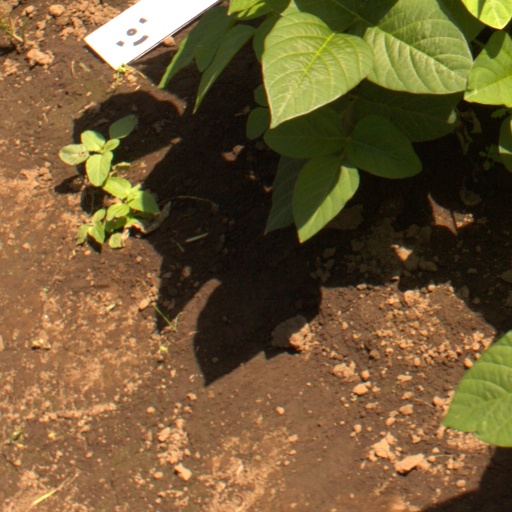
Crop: soybean